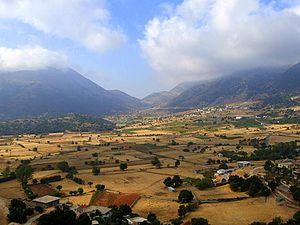
L'agriculture en Grèce est une agriculture méditerranéenne structurée par de petites exploitations à base familiale, connue notamment pour sa production d'olives, de fruits et légumes et de produits laitiers issus de l'élevage ovin et caprin.